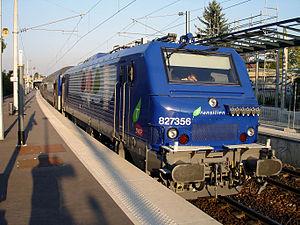
La ligne J du Transilien, plus souvent simplement dénommée ligne J, est une ligne de trains de banlieue qui dessert l'ouest de l'Île-de-France, avec plusieurs embranchements. Elle relie la gare de Paris-Saint-Lazare à Ermont - Eaubonne, Gisors, Mantes-la-Jolie et Vernon - Giverny.
Les BB 27300 sont des locomotives électriques de la gamme Prima. Directement dérivées des BB 27000 affectées au fret, elles en sont la version adaptée à la circulation avec voyageurs sur le réseau Transilien avec arrêts et démarrages fréquents. Depuis 2006, elles circulent sur le réseau Paris-Montparnasse et depuis 2007 sur les groupes IV, V et VI du réseau Paris-Saint-Lazare, en tête de rames composées de voitures de banlieue à deux niveaux rénovées. Une fois les VB 2N réformées à l'horizon 2021, les locomotives du parc rejoindront d'autres activités de la SNCF.
Transilien est le nom du réseau de trains de banlieue de SNCF Voyageurs desservant principalement les gares d'Île-de-France. La zone couverte ne correspond pas exactement aux limites administratives de la région : les trains desservent aussi plusieurs gares situées en Normandie, dans les Hauts-de-France et en région Centre-Val de Loire. A contrario, quelques gares situées aux marges de la région ne sont pas desservies par le réseau, mais uniquement par les trains express régionaux des régions voisines. Il est l'héritier des trains de banlieue qui existaient depuis la fin du XIXᵉ siècle.